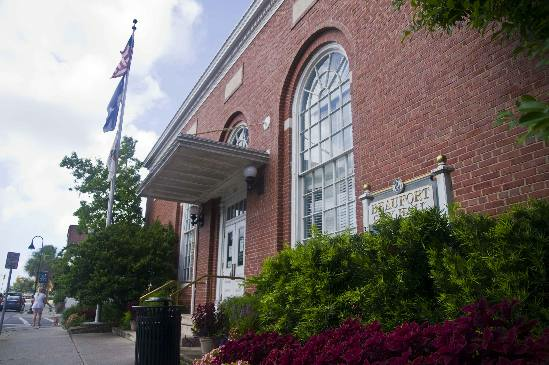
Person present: No